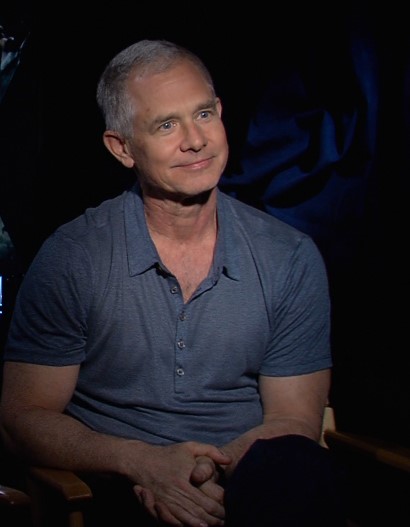
Gender: men